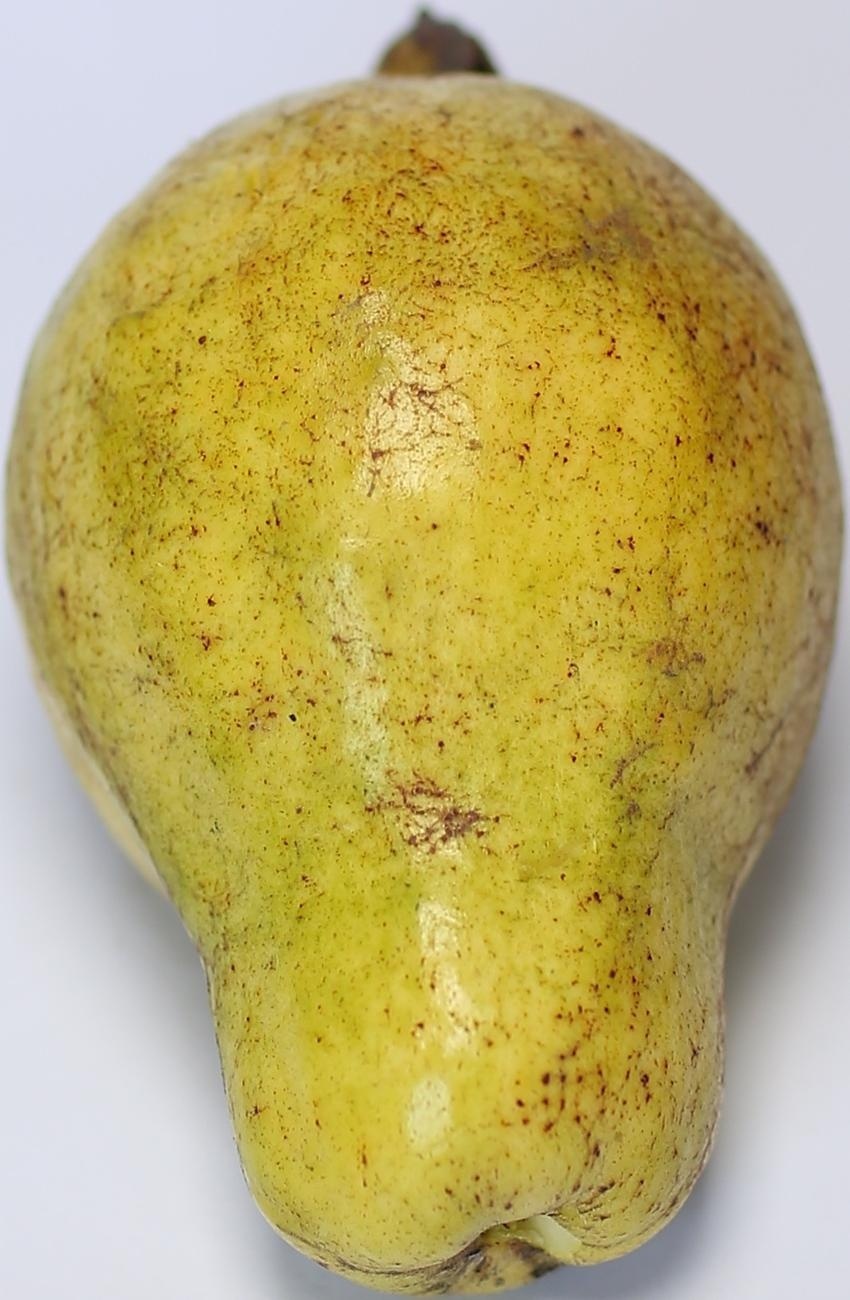
Maturity: ripe
Variety: thadhrami